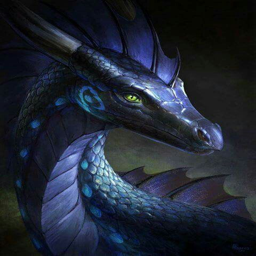
looks like a dragon i made actually , but more dull